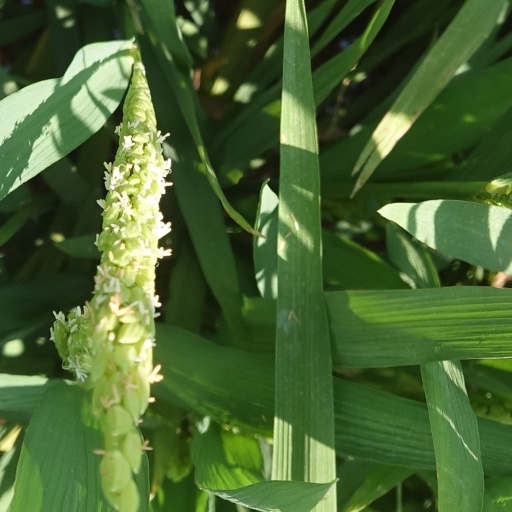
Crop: rice